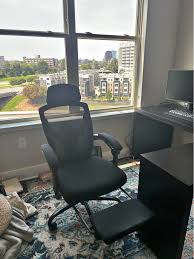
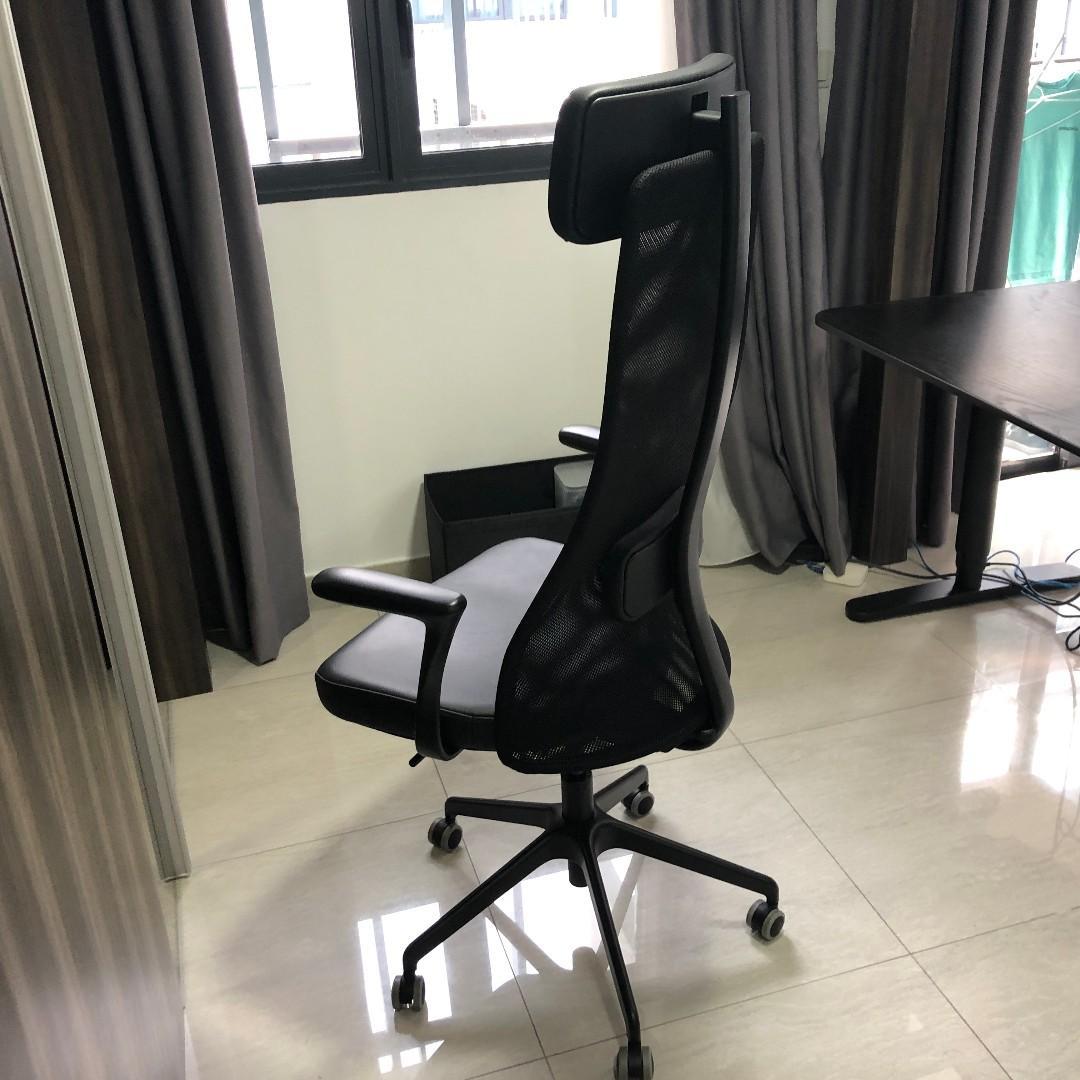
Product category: items_chair
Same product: no